Transportation of the president of the United States

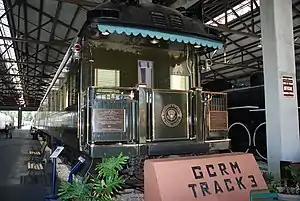
Ferdinand Magellan at the Gold Coast Railroad Museum in 2007

The presidential state car is a limousine called Cadillac One or The Beast which is operated by the Secret Service. There are at least ten limousines.